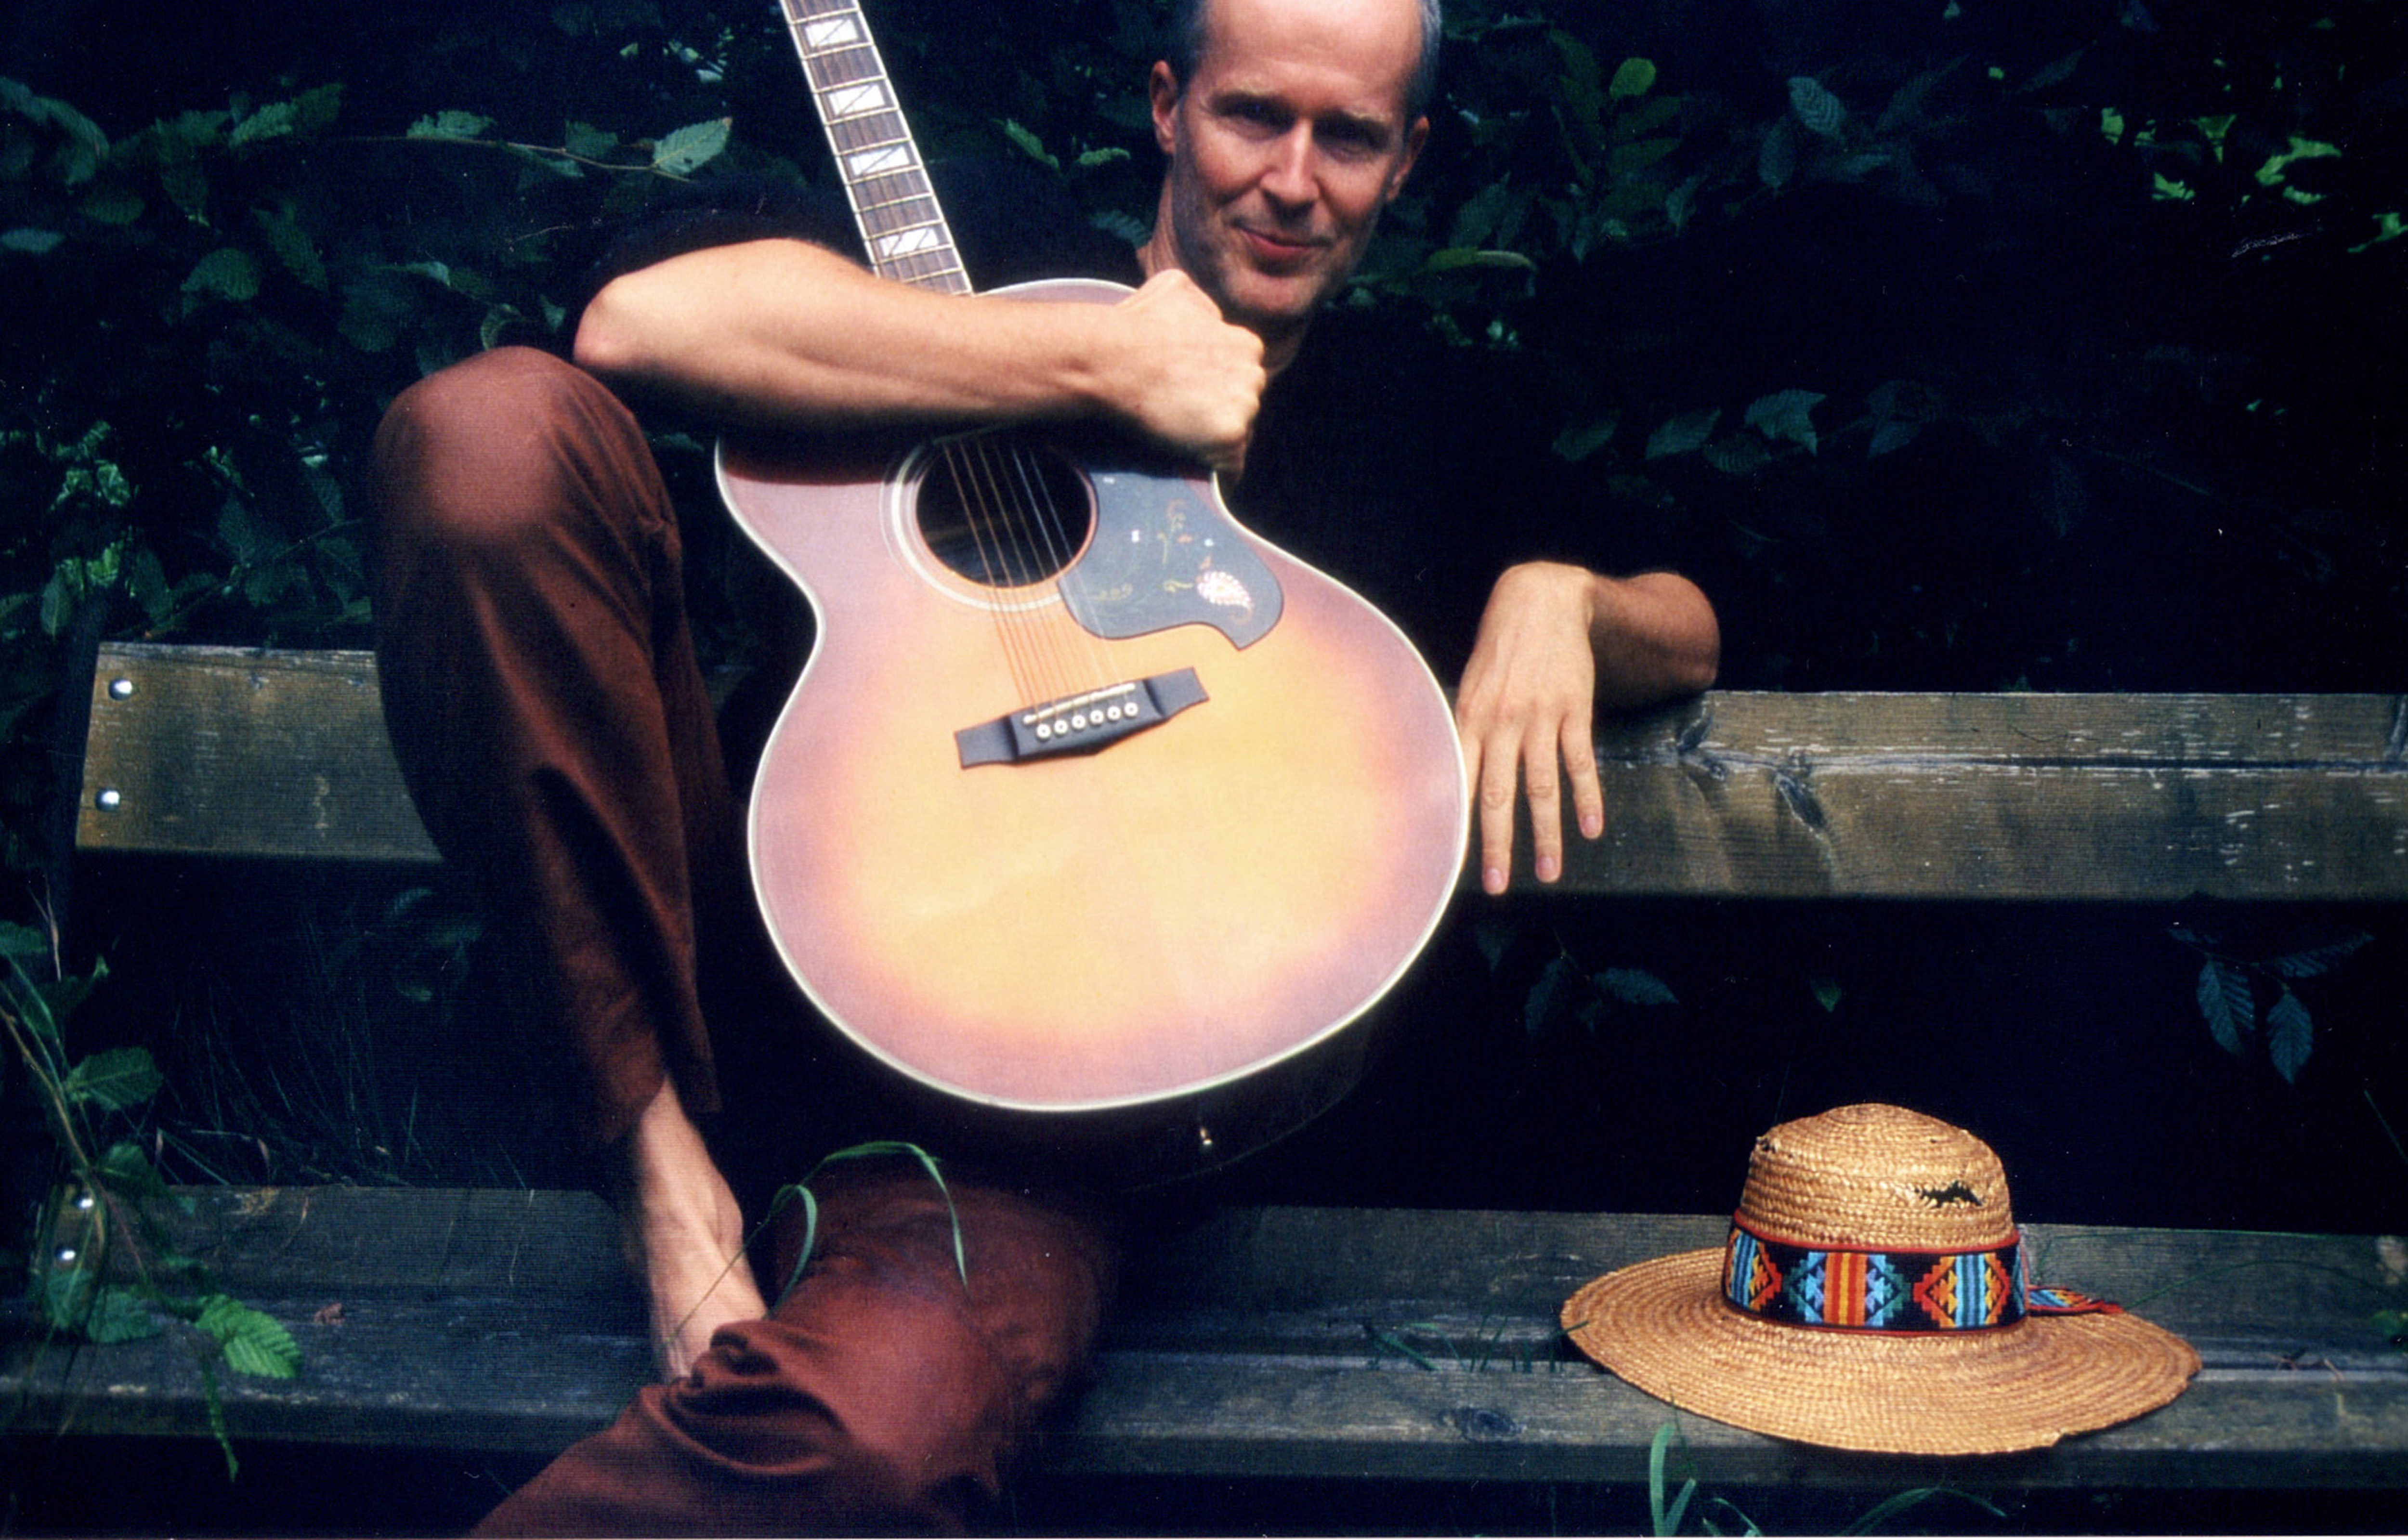
guitar, sound, acoustic, folkmusic, folk, jazz, bluesmusic, blues, countrymusic, country music, gig, artist, music, play music, people, man, sexy, cool, guitarist, musician, musicians, street musician, busker, instrument, musical instrument, singer, song, songwriter, culture, art, arts, entertainment, concert, string instrument, string, hands, feet, smile, face, straw hat, leather pants, trousers, black, pullover, clothing, fashion, green, grass, bush, bench, park bench, sitting, relaxed, romantic, romance, emotion, joy of life, hippie, bald head, finger, plucked string instruments, acoustic guitar, musical instrument accessory, string instrument accessory, music artist, guitar accessory, folk instrument, costume accessory, sun hat, costume hat, acoustic electric guitar, fedora, sound box, still life photography, electronic instrument, Indian musical instruments